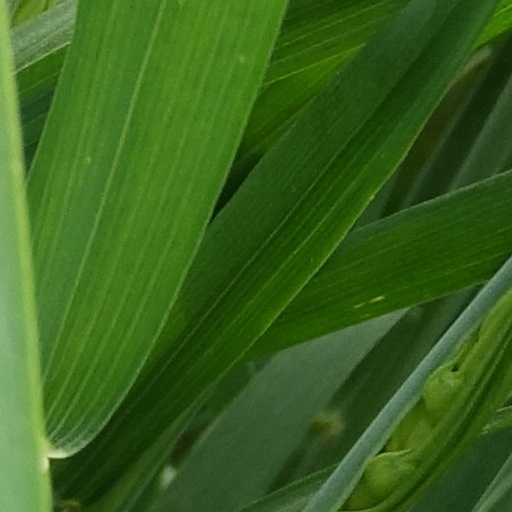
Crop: wheat